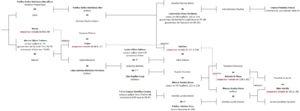
Famille de Trajan, arbre non exhaustif. Version à compléter.
Sabine, née sous le nom de Vibia Sabina, est l'épouse de l'empereur Hadrien et impératrice de 117 à 136/137.
Lucius Vibius Sabinus est un sénateur romain du Iᵉʳ siècle, consul suffect et père de Sabine, future impératrice et épouse d'Hadrien.
Marcia est l'épouse de Marcus Ulpius Traianus et la mère de l’empereur Trajan. Elle est peut-être aussi la demi-sœur aînée de Marcia Furnilla, la seconde épouse de Titus, et la tante de Julia Titi.
Ulpia Marciana, née avant 50 et morte vers 112/114, est la sœur aînée de l'empereur Trajan, la mère de Salonina Matidia et la grand-mère de Sabine, épouse d'Hadrien.
Publius Aelius Hadrianus Afer est un sénateur romain du Iᵉʳ siècle, père d'Hadrien.